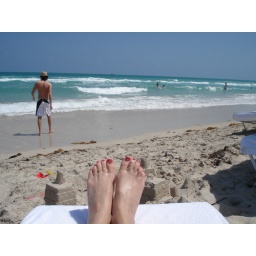
My feet, the beach, a sand castle, and a sexy beast in a straw fedora ;)